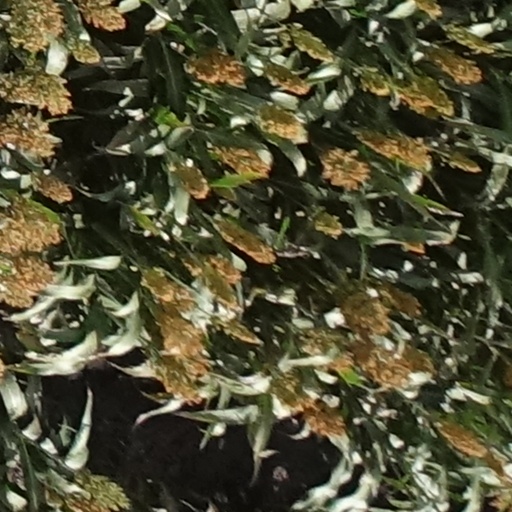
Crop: sorghum